Sir Abraham Hume, 2nd Baronet

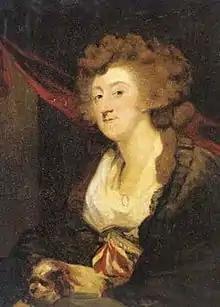
Lady Amelia Hume by Joshua Reynolds

He was appointed High Sheriff of Hertfordshire for 1774 and also elected at the 1774 general election as a Member of Parliament (MP) for the borough of Petersfield in Hampshire, and holding the seat until the 1780 general election, when he did not contest Petersfield again.